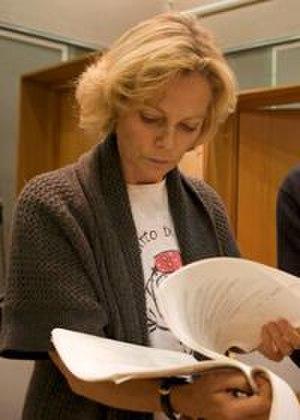
Jenny Seagrove est une actrice britannique née le 4 juillet 1957 à Kuala Lumpur.